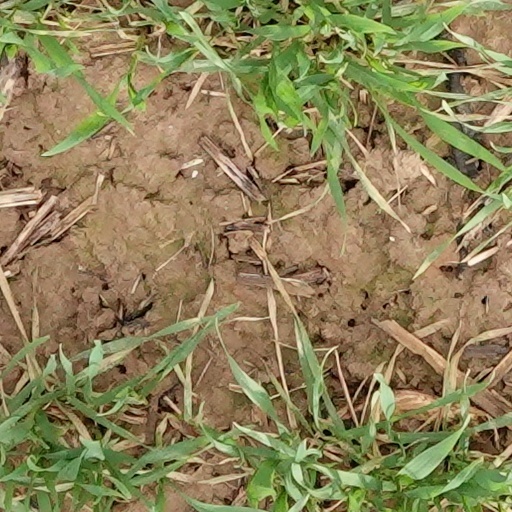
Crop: wheat